Charles Wilson (librarian)

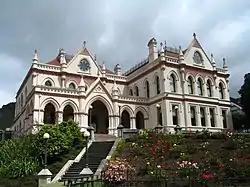
Wellington Parliamentary Library building from 1899

In 1901, Wilson was appointed the first chief librarian of the parliamentary library. This was not uncontroversial and was seen as reward by the Liberal Government for his services to the Liberal Party. One of his first tasks was to oversee the move of the library into newly constructed premises. The building was designed by Thomas Turnbull, who specialised in making buildings earthquake- and fire-proof.